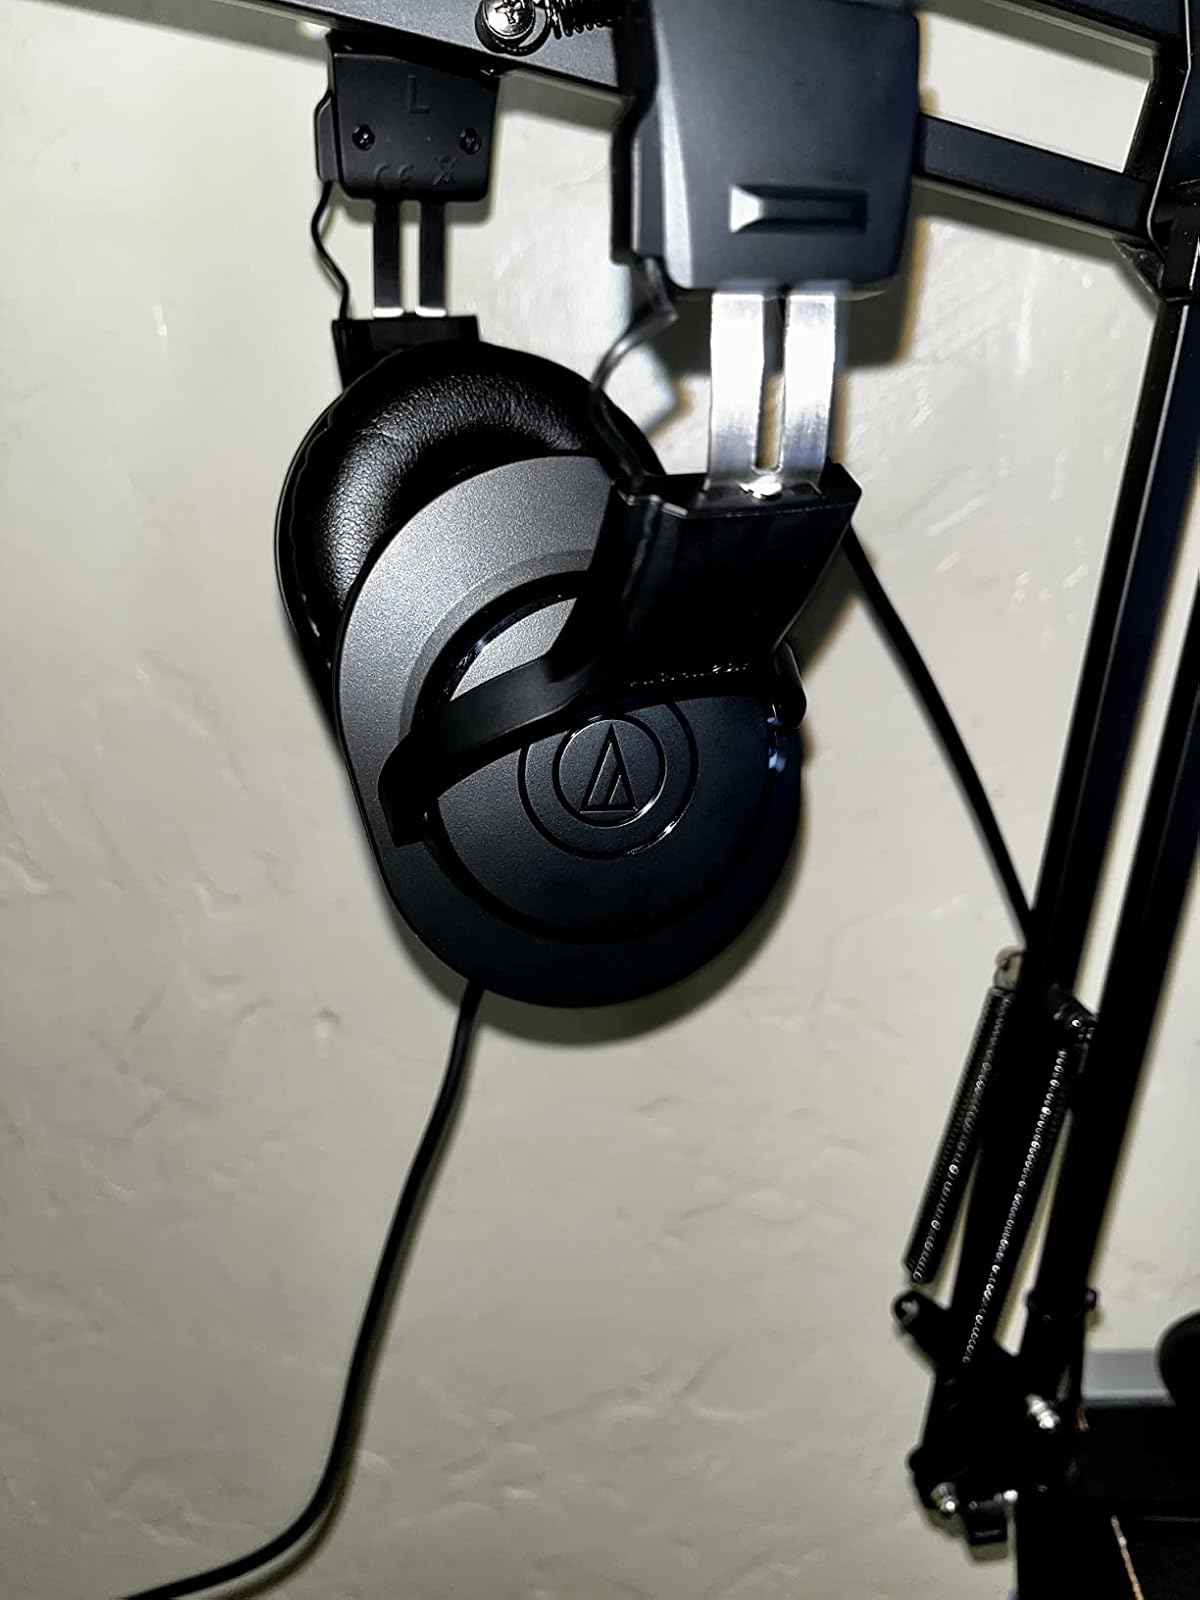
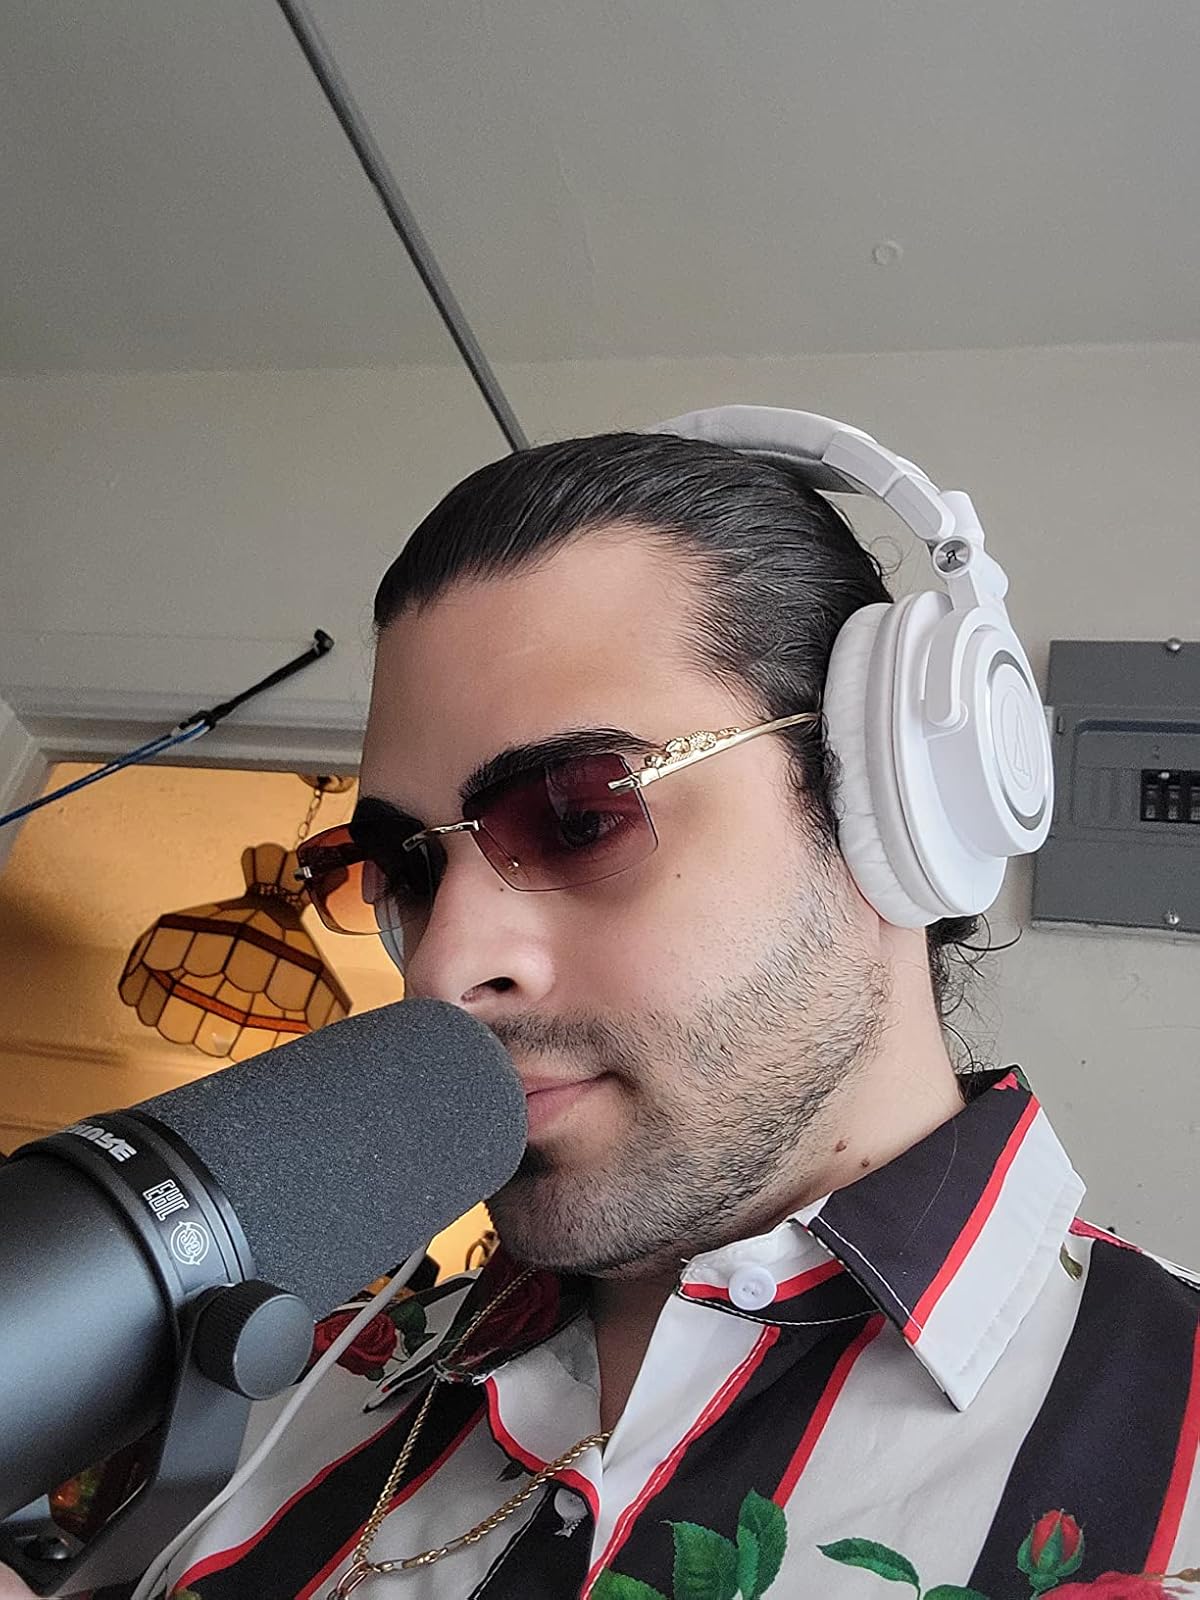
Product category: headphones
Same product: no